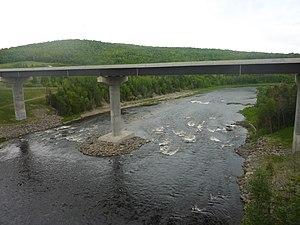
Pont de l'autoroute 2 au-dessus de la rivière Aroostook à Aroostook au Nouveau-Brunswick
La rivière Aroostook est un cours d'eau prenant sa source dans l'état américain du Maine puis coule vers l'est avant de se déverser 225 kilomètres plus loin, dans la rive droite du fleuve Saint-Jean, dans la province canadienne du Nouveau-Brunswick. La rivière a donné son nom au comté d'Aroostook, à la ville d'Aroostook et à la Guerre d'Aroostook, conflit frontalier entre les États-Unis et le Royaume-Uni.
Aroostook est un village situé à l'ouest du Nouveau-Brunswick.